Rya (rug)

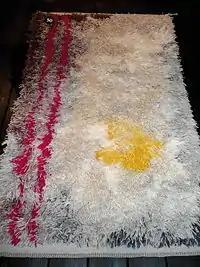
Rya

A rya or rye is a traditional Scandinavian wool rug with a long pile of about 1 to 3 inches. They are made using a form of the Ghiordes knot to make the double-sided pile fabric. Though rya means "rug" in English, the original meaning in Sweden of rya was a bed cover with a knotted pile. The first ryas originated in the early fifteenth century as coarse, long-piled, heavy covers used by mariners instead of furs. As time progressed, the rugs have evolved to be lighter and more colorful. The insulation that ryas provide protects against the cold Scandinavian climate. Ryas are a knotted pile carpet, with each knot composed of three strands of wool, which enables the rug to exhibit rich texture from all the different shades of color. The name originates from a village in southwest Sweden. The term "rya" may also refer to a breed of sheep whose wool is used to make rya carpets (see Rya (sheep)).